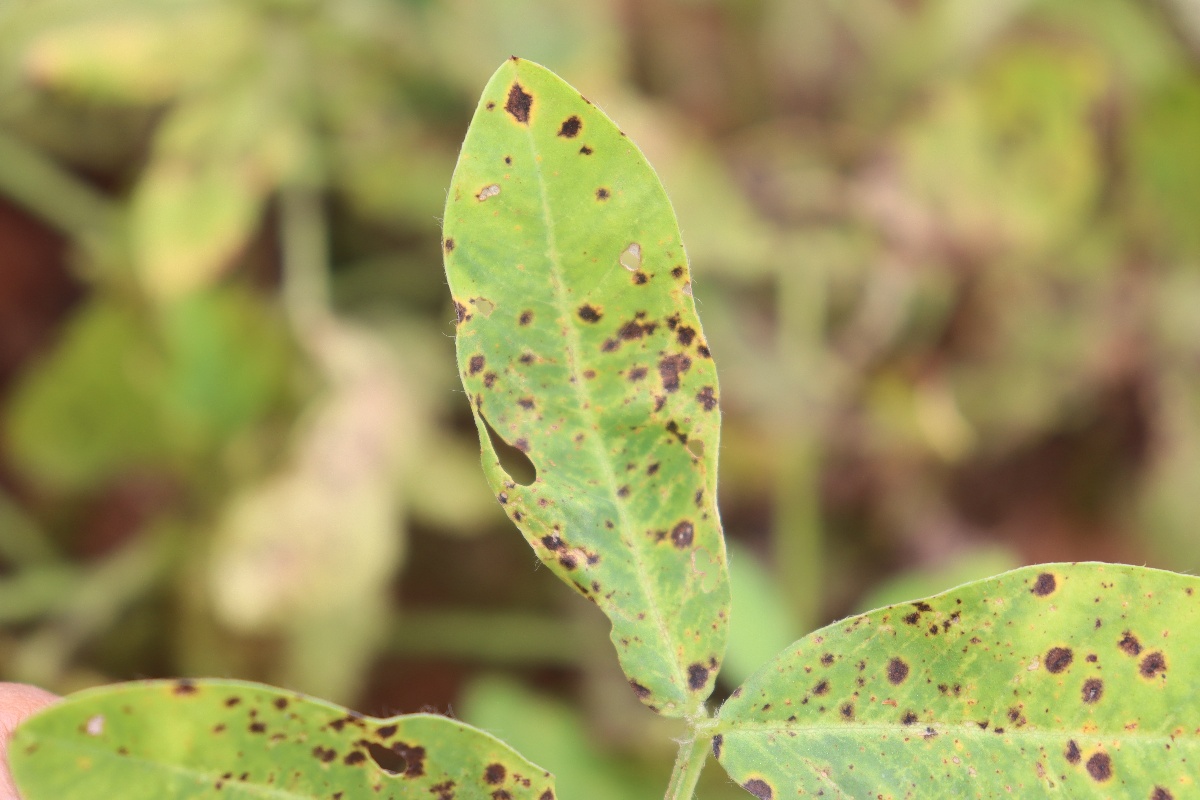
Label: late leaf spot